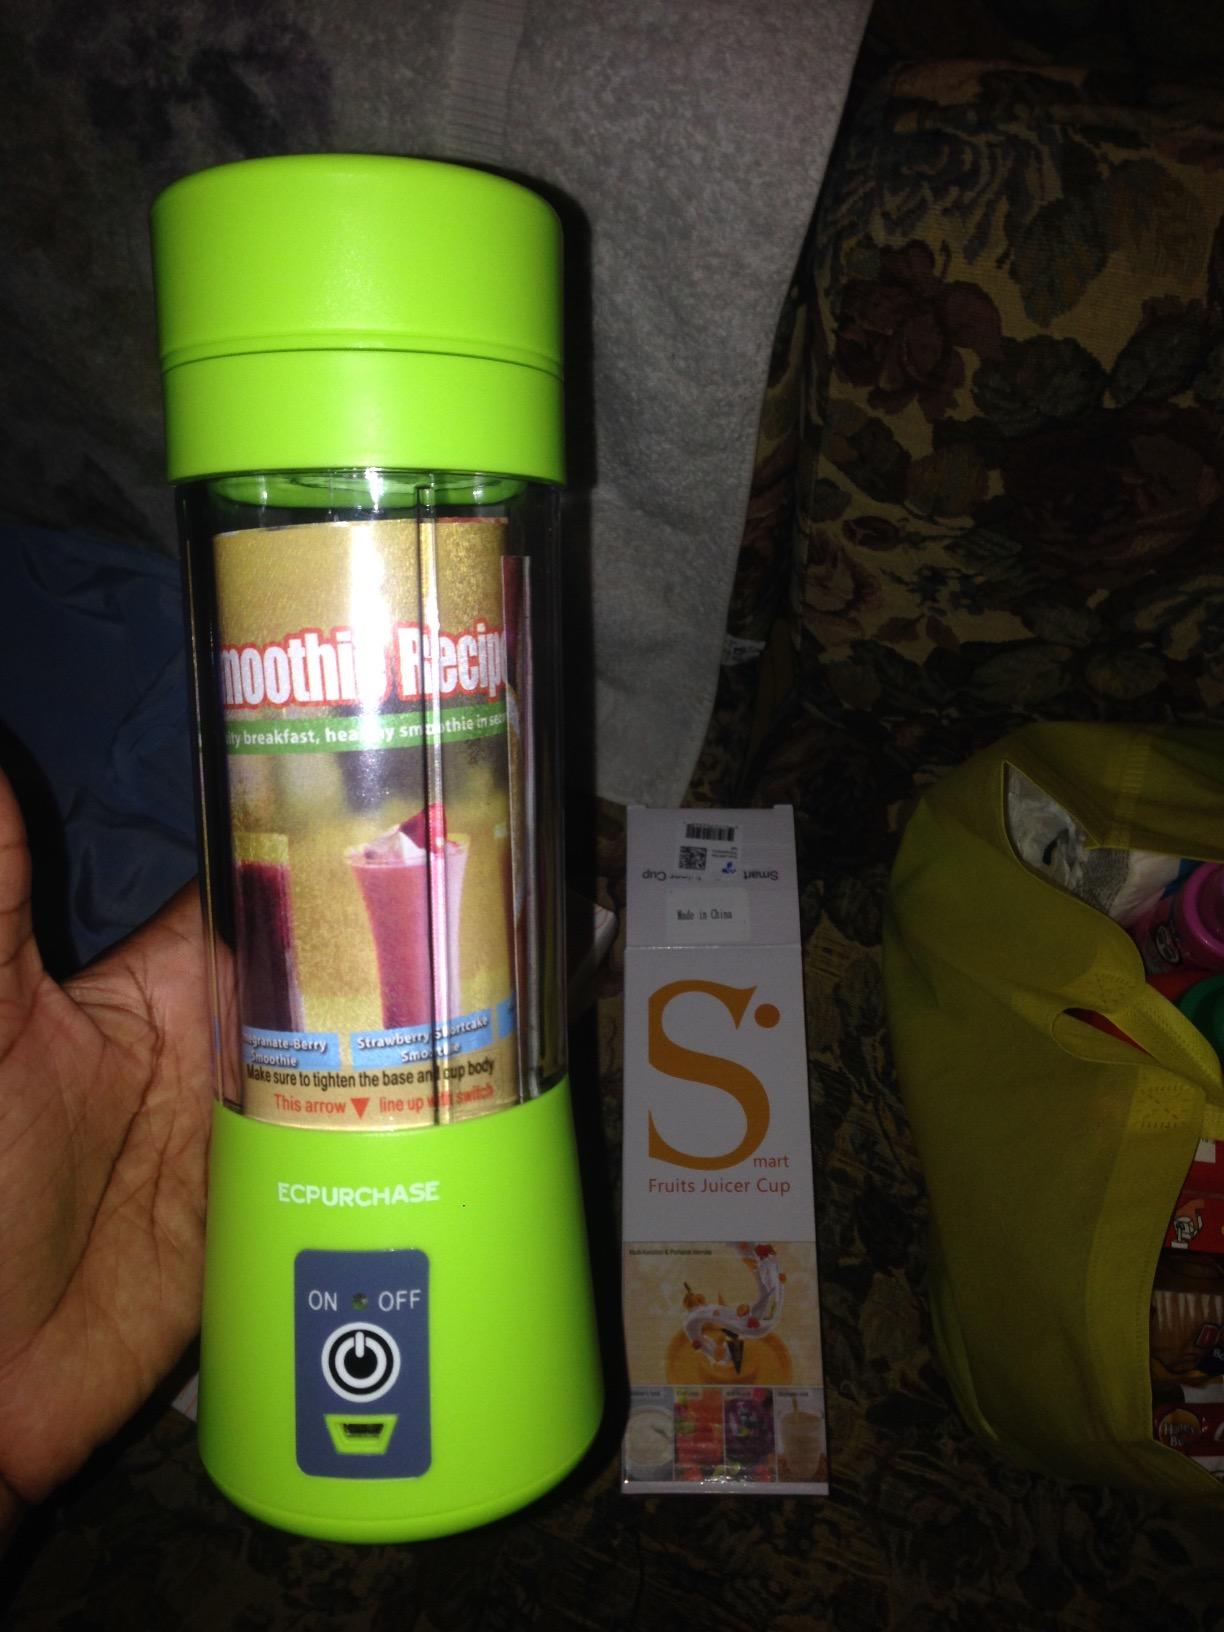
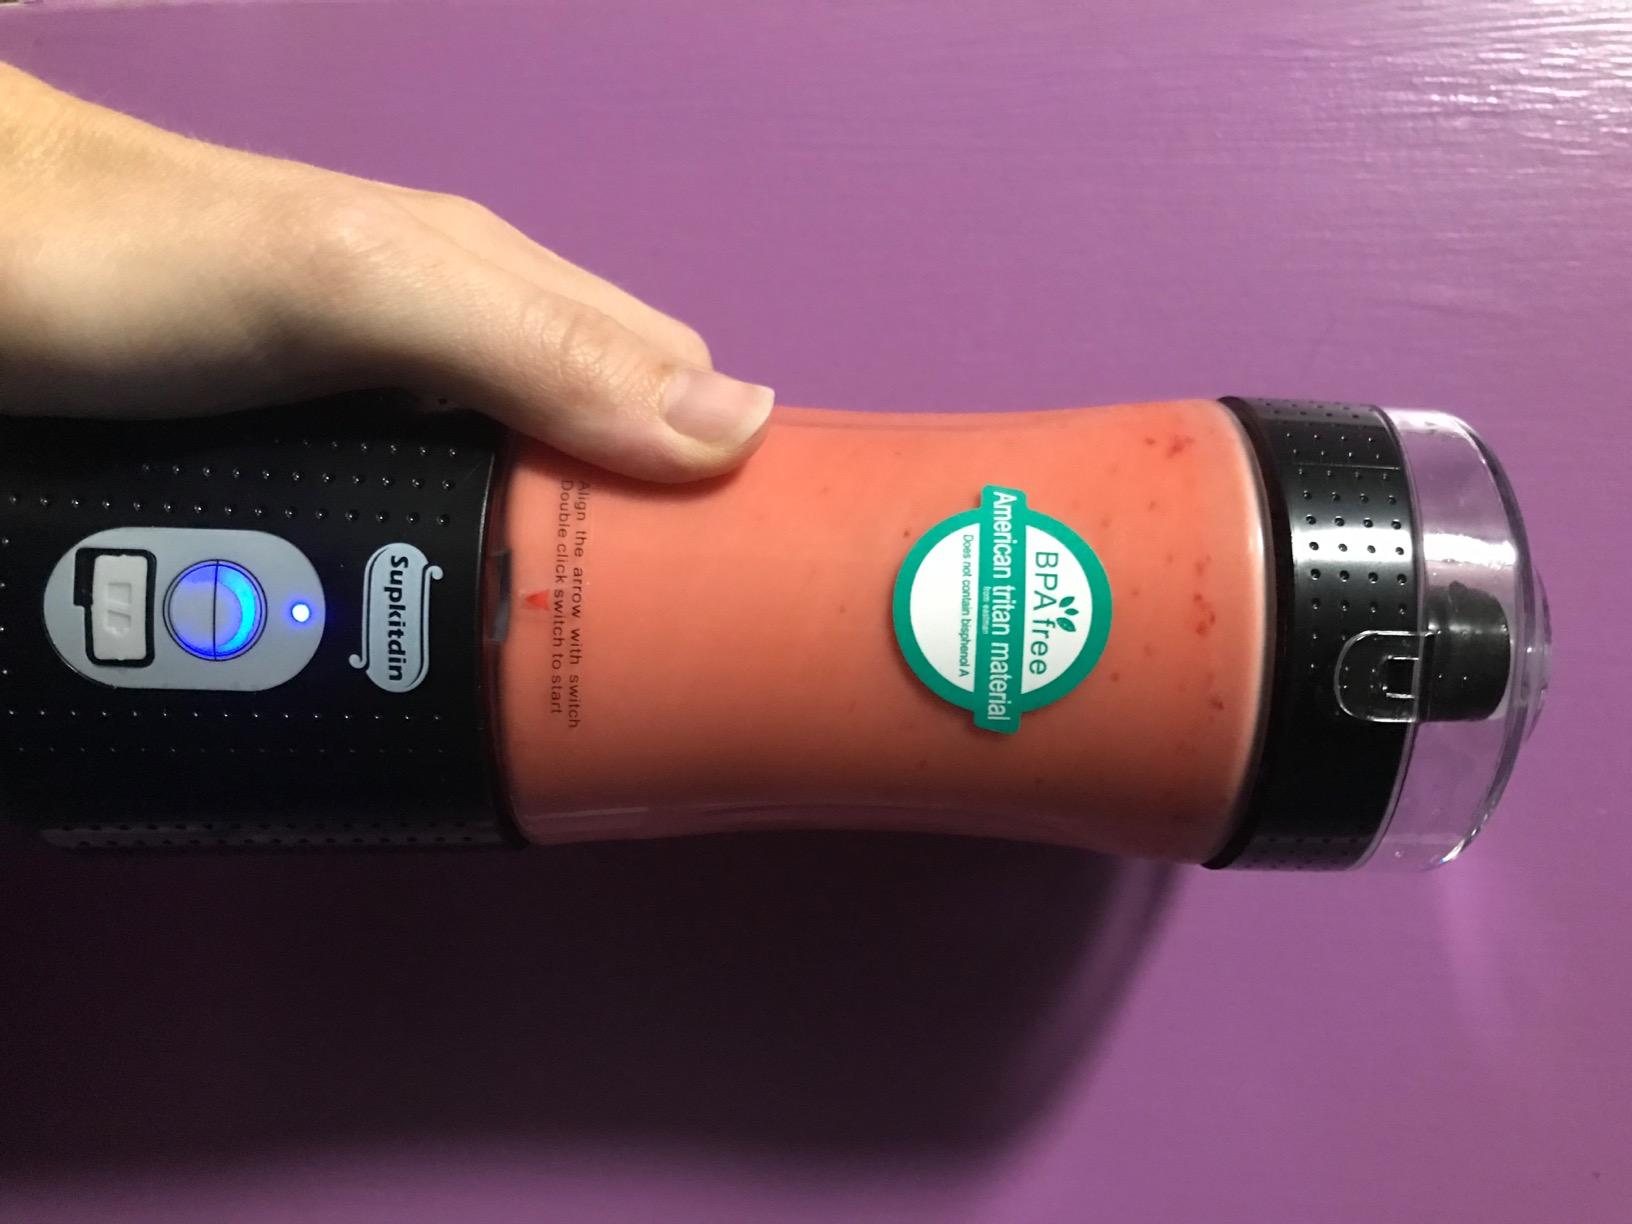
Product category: items_blender
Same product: no